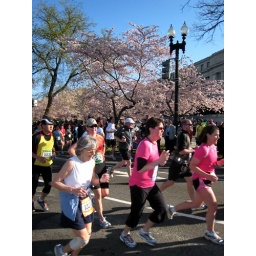
She's in the hat w/ the orange shirt... she was about to hand off her jacket